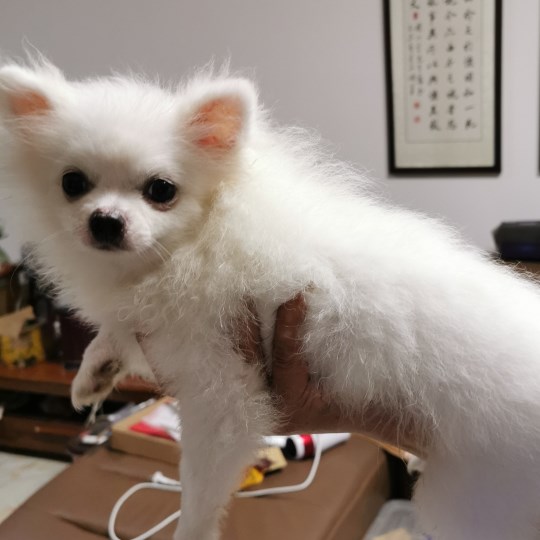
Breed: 1936-n000005-Pomeranian